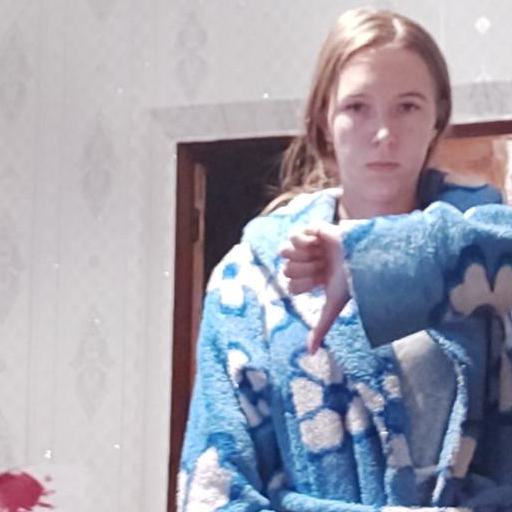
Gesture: dislike